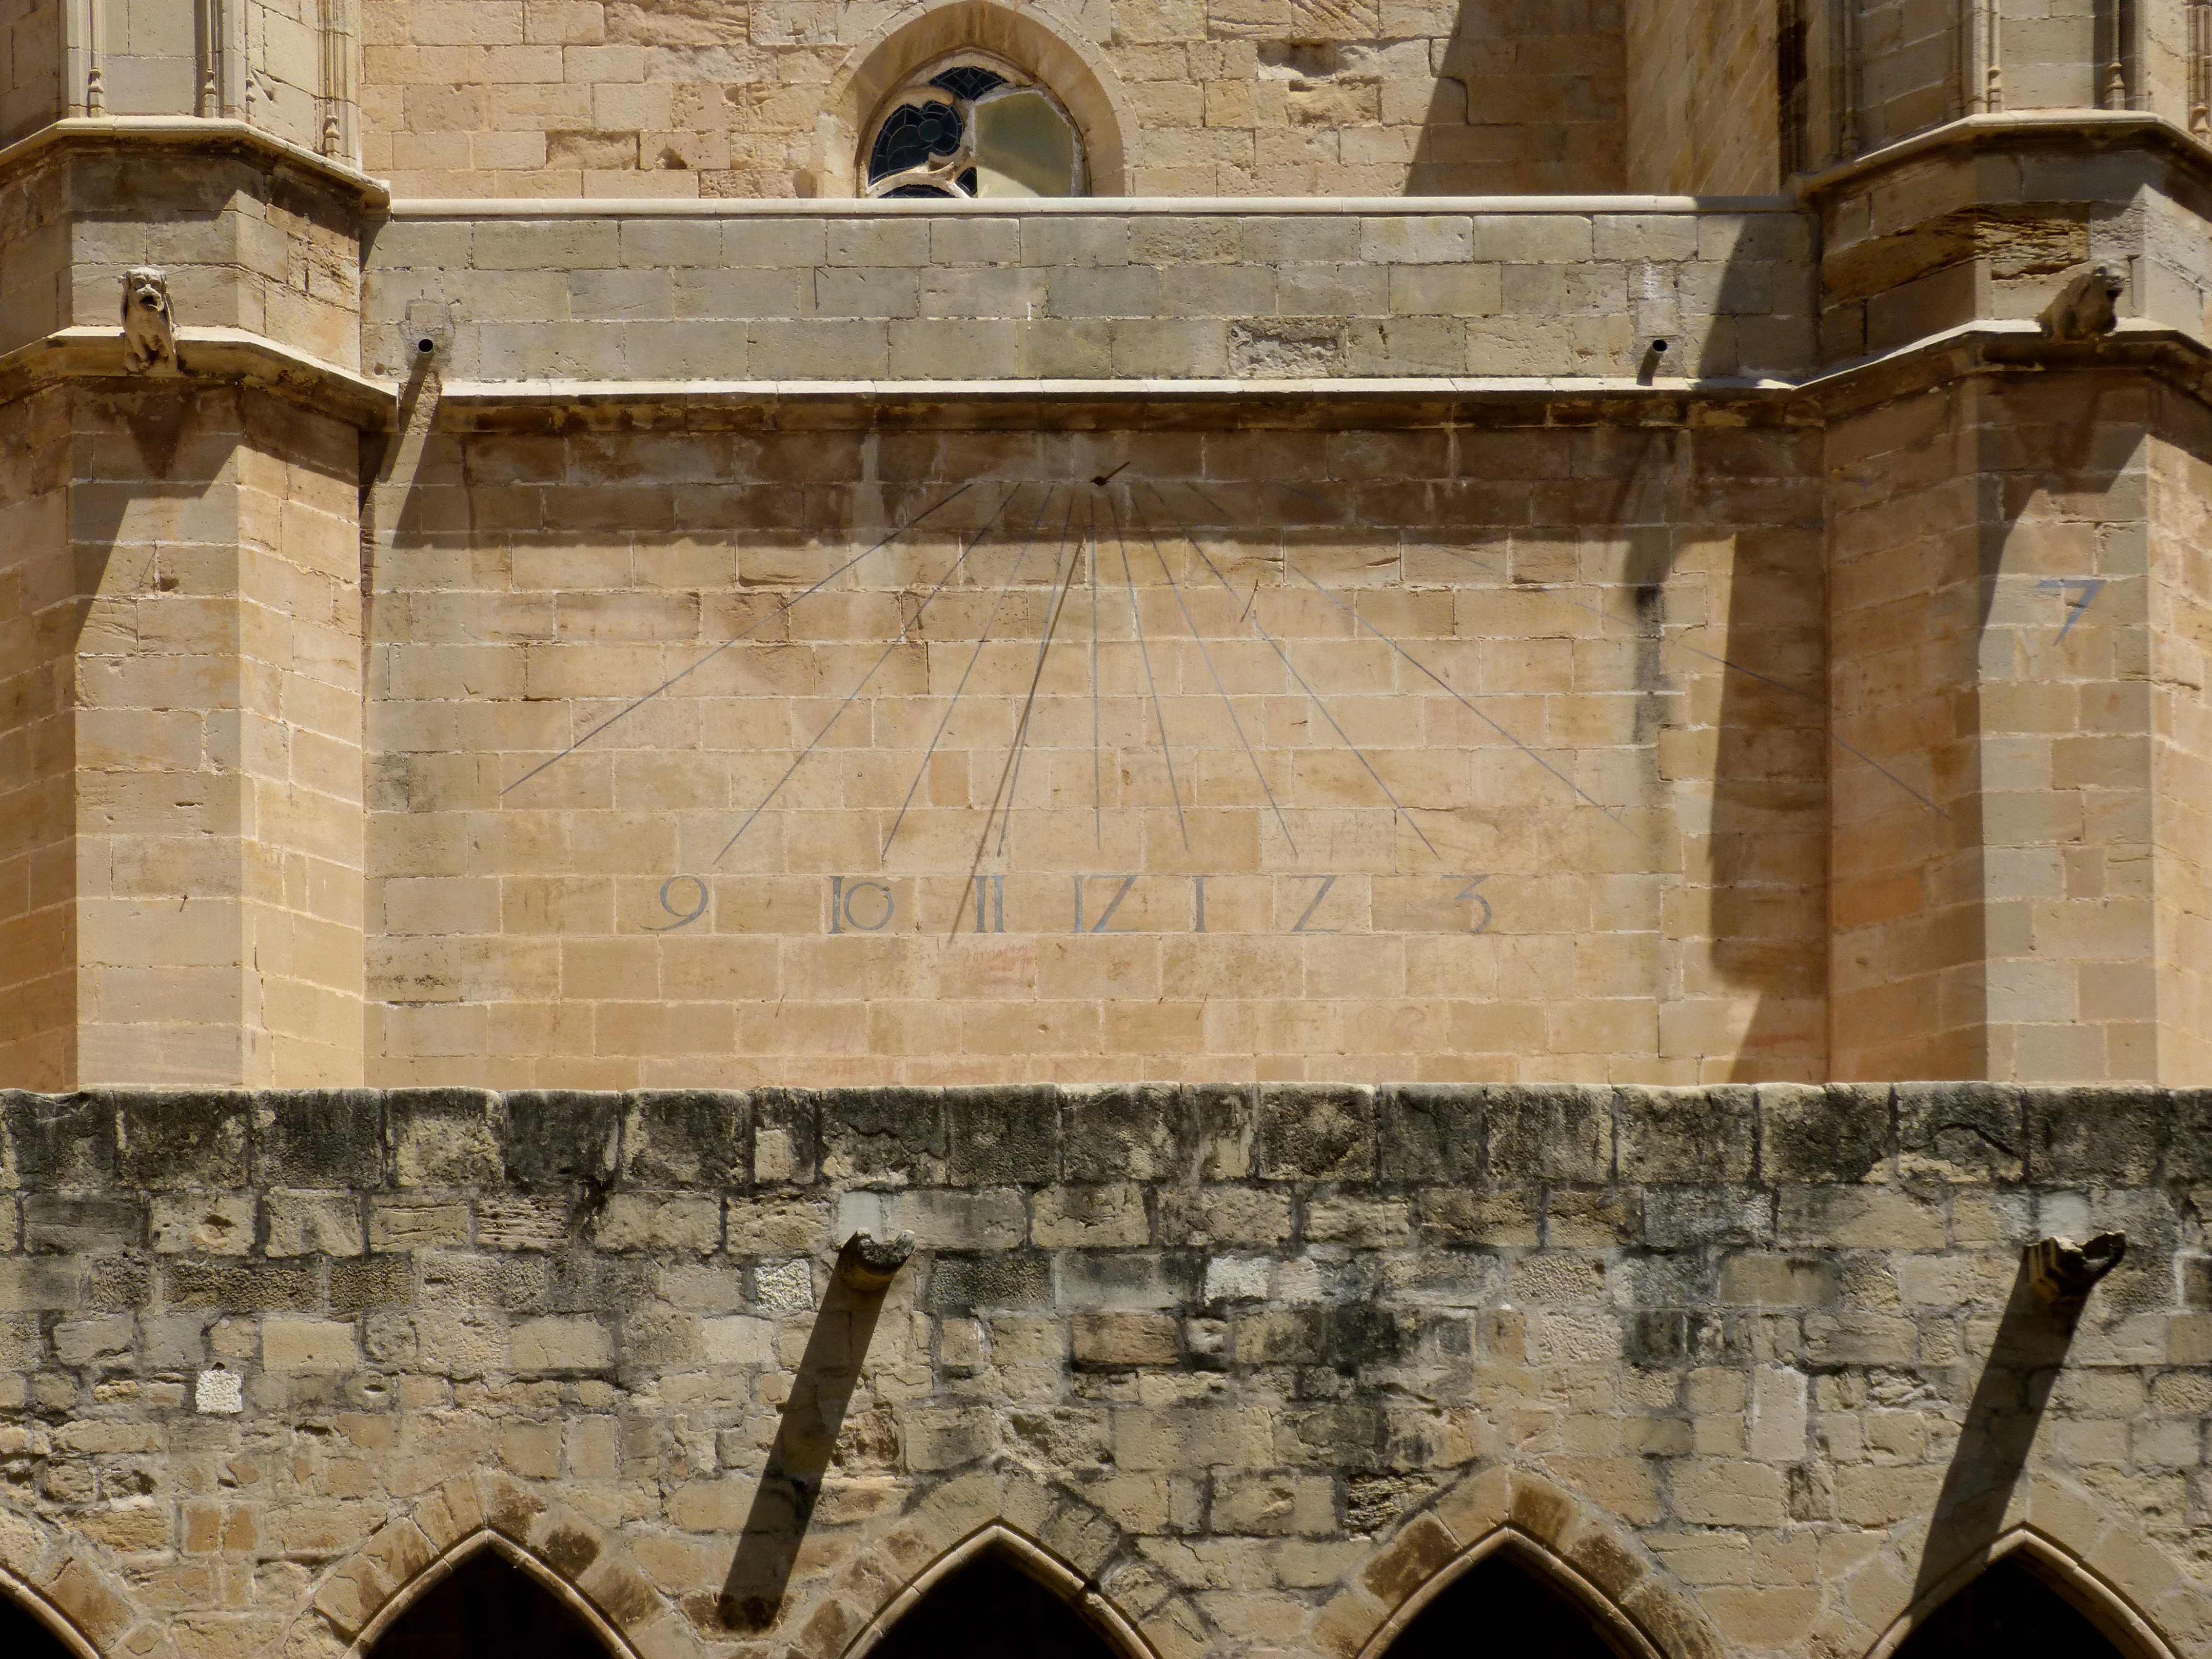
architecture, wood, window, wall, arch, facade, cathedral, brick, gothic, synagogue, history, middle ages, sundial, tortosa, ancient history